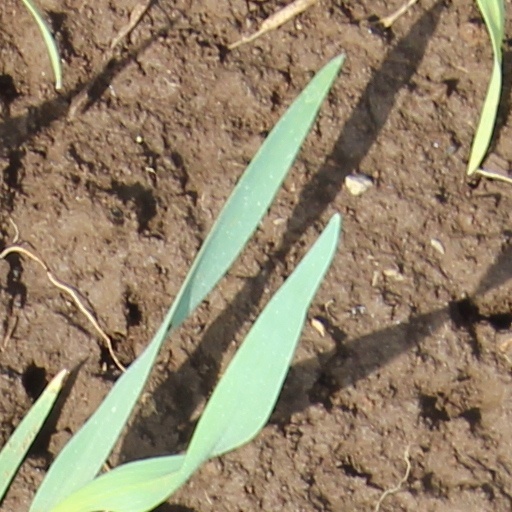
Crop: wheat